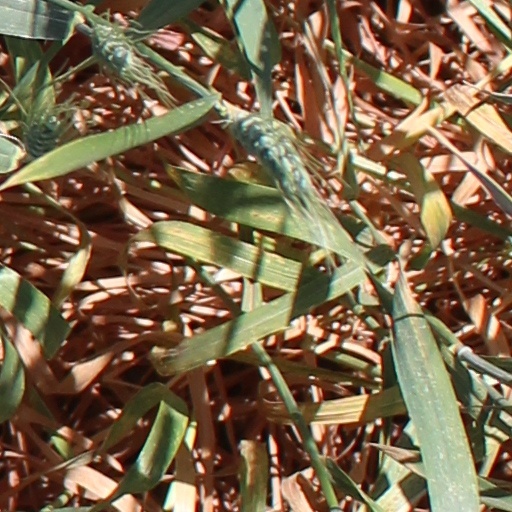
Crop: wheat